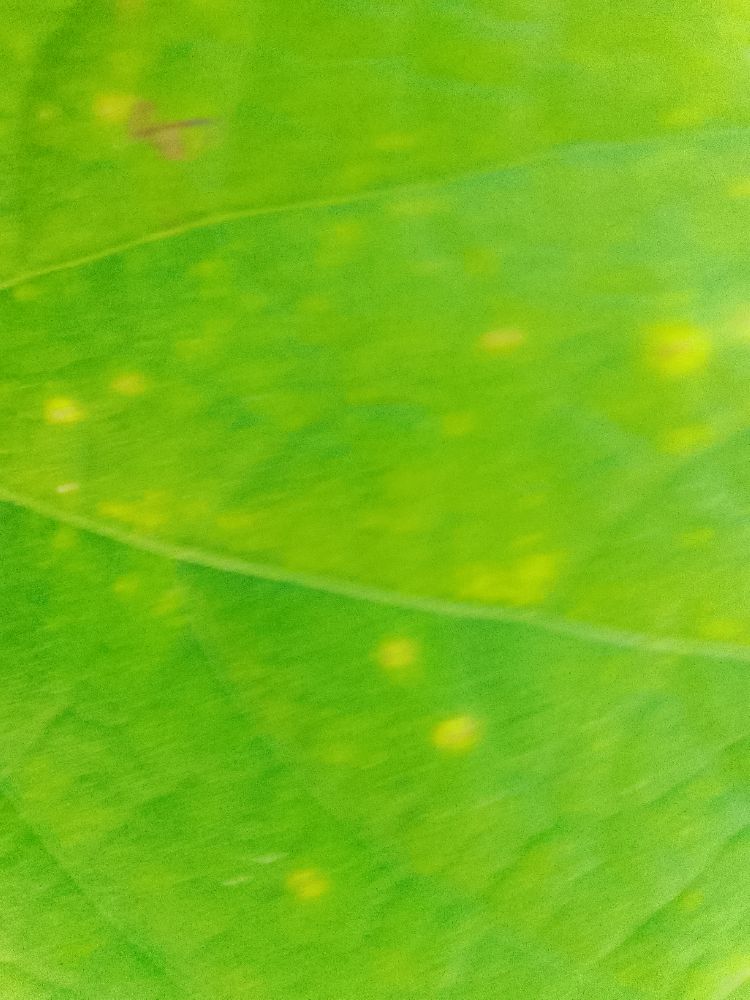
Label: rust